The Black Keys

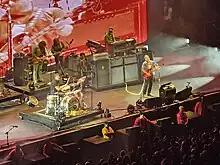
The Black Keys performing in June 2023

On March 10, 2022, the group released the song "Wild Child", their first original music since "Let's Rock", along with a music video. This coincided with the announcement of their eleventh album, "Dropout Boogie", which was released on May 13, 2022. A second single, "It Ain't Over", was released on April 27, 2022.